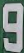
Number: 9